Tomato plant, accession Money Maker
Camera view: tilt-top (135 deg); turntable rotation: 240 degrees
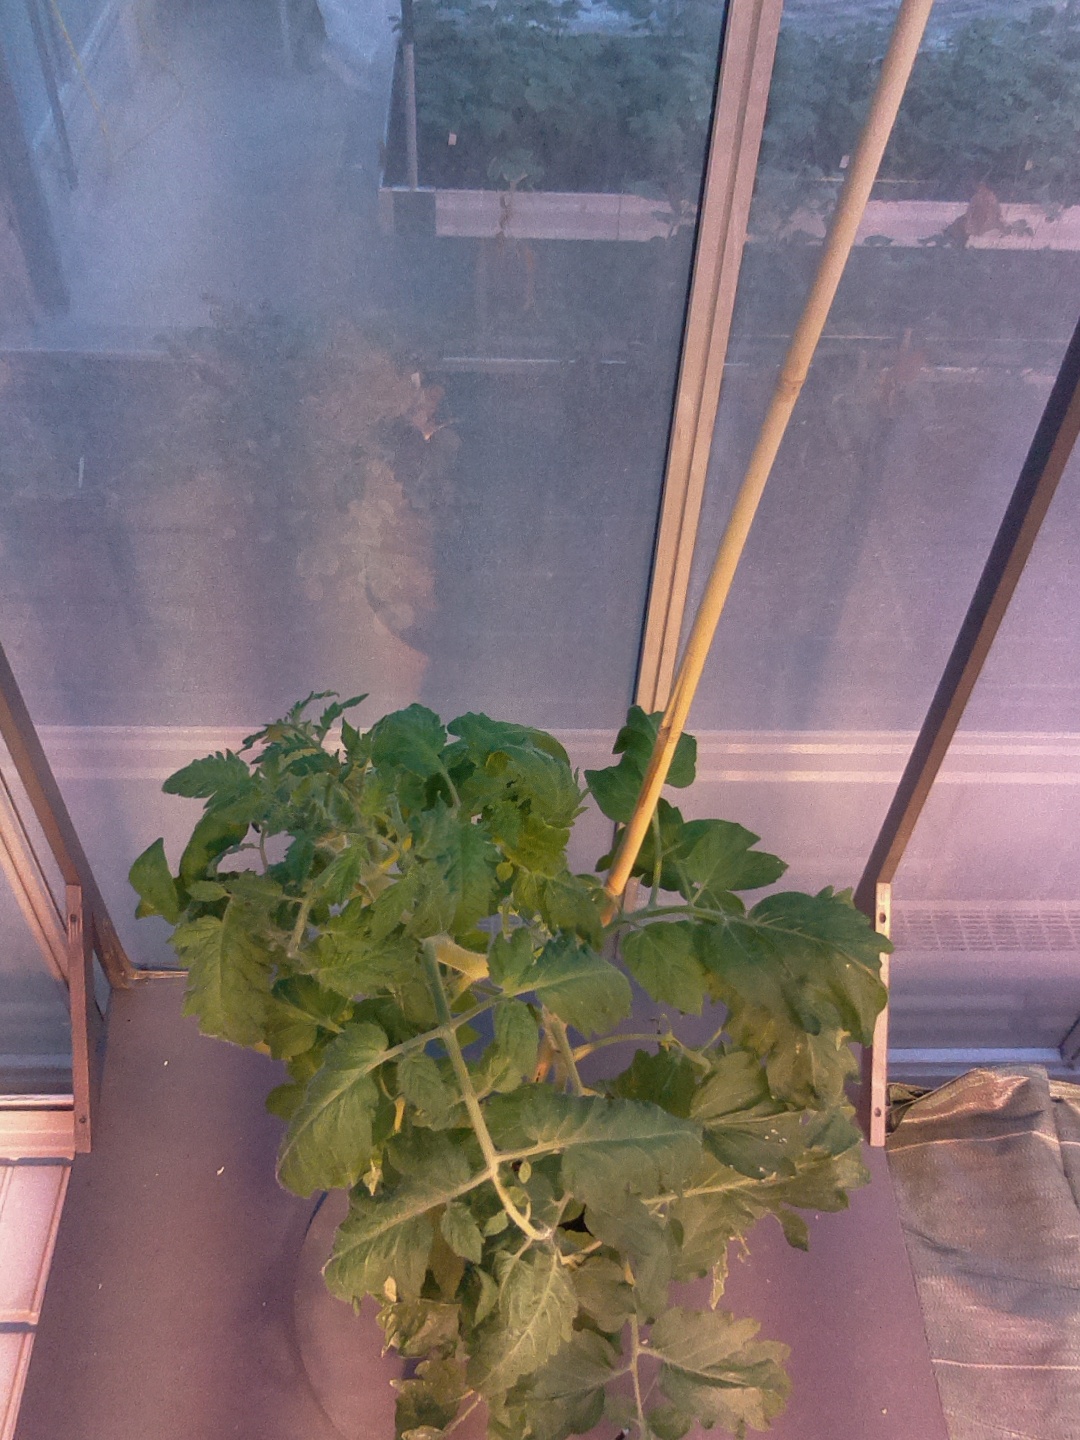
BBCH growth stage 60: First flowers open